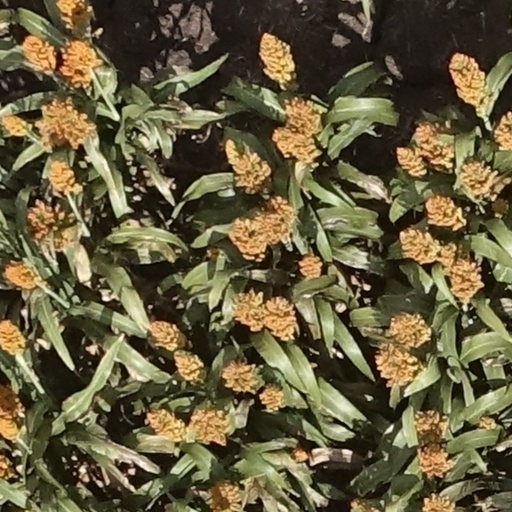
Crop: sorghum